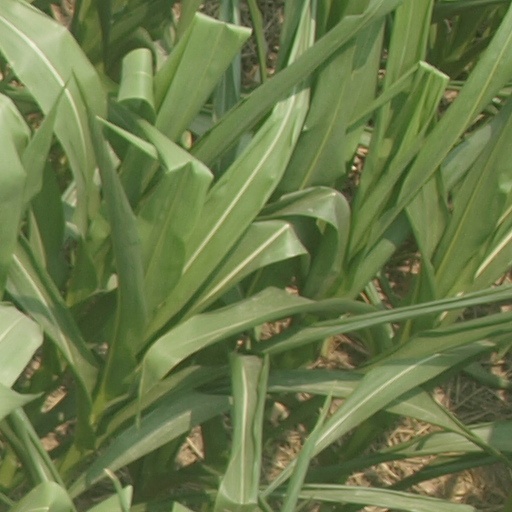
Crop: maize; corn